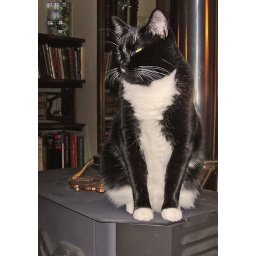
Dixie sitting on the wood stove (which was cold so she was in no danger of burning herself)